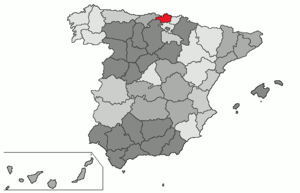
Liste des 111 communes de la province de Biscaye dans la communauté autonome du Pays basque en Espagne.